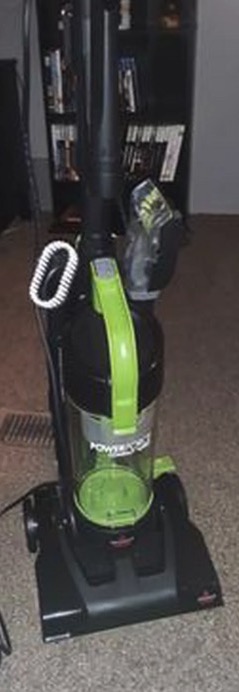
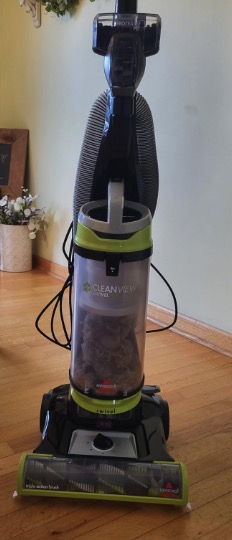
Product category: items_vacuum
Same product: no